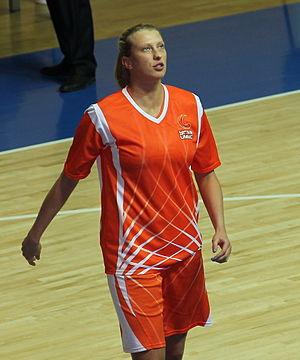
Tatiana Vidmer, née le 8 janvier 1986 à Moscou, dans la République socialiste fédérative soviétique de Russie, est une joueuse russe de basket-ball.